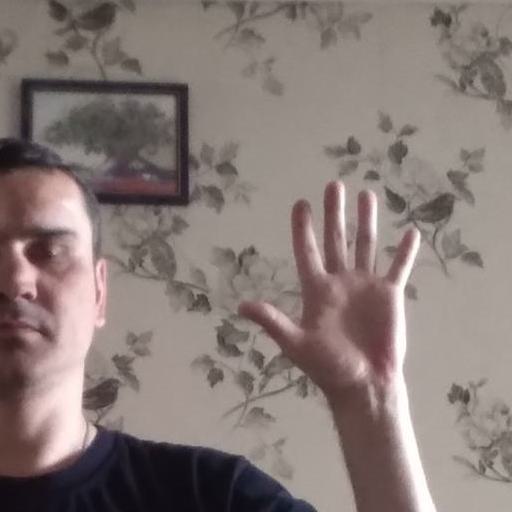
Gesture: palm